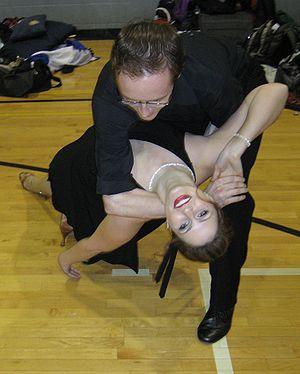
La salsa désigne à la fois un genre musical et une danse ayant des racines cubaines. Cette musique de danse au tempo vif est popularisée dans le monde entier.
En danse, la salsa de style portoricain est un type de salsa. Ce style ne vient absolument pas de Porto Rico mais dérive du Mambo, type de salsa inventé par la communauté latino-américaine des États-Unis. Les Français appellent les différents styles de salsa en ligne salsa portoricaine car ils la découvrent lors d'un congrès mondial de salsa qui avait lieu en 1996 à Porto Rico.